Boredom in Brno

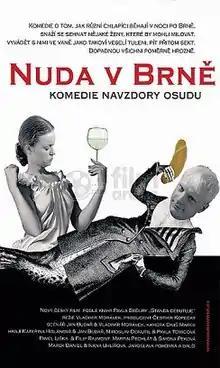
Film poster

Boredom in Brno is a Czech comedy film directed by Vladimír Morávek, based on the story "Standa's Debut" by Pavel Bedura. It was released in 2003, and won five Czech Lion awards, including Best Film, Best Director (Morávek), Best Script (Morávek and Jan Budař), Best Male Actor in a Leading Role (Budař) and Best Editing (Jiří Brožek).